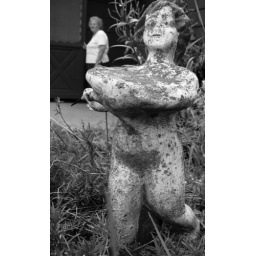
naked nancy has lived in my grandma flo's flower bed for over 40 years.